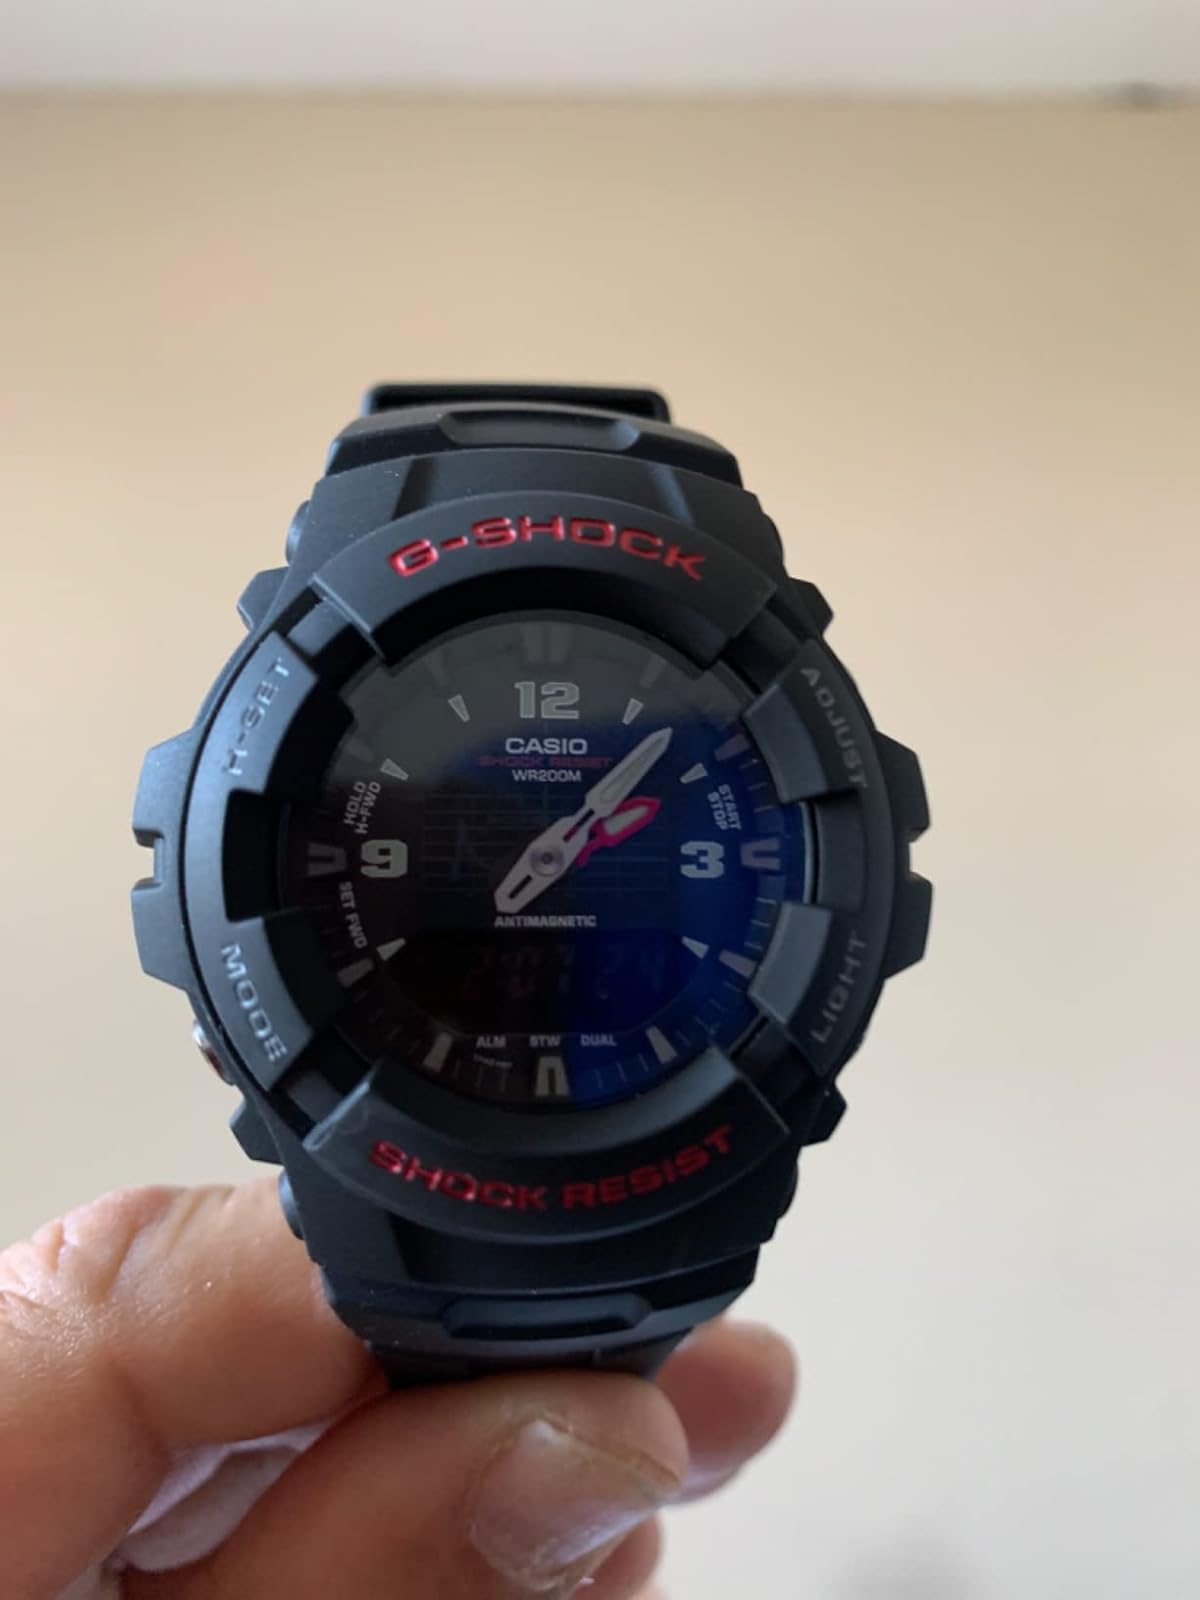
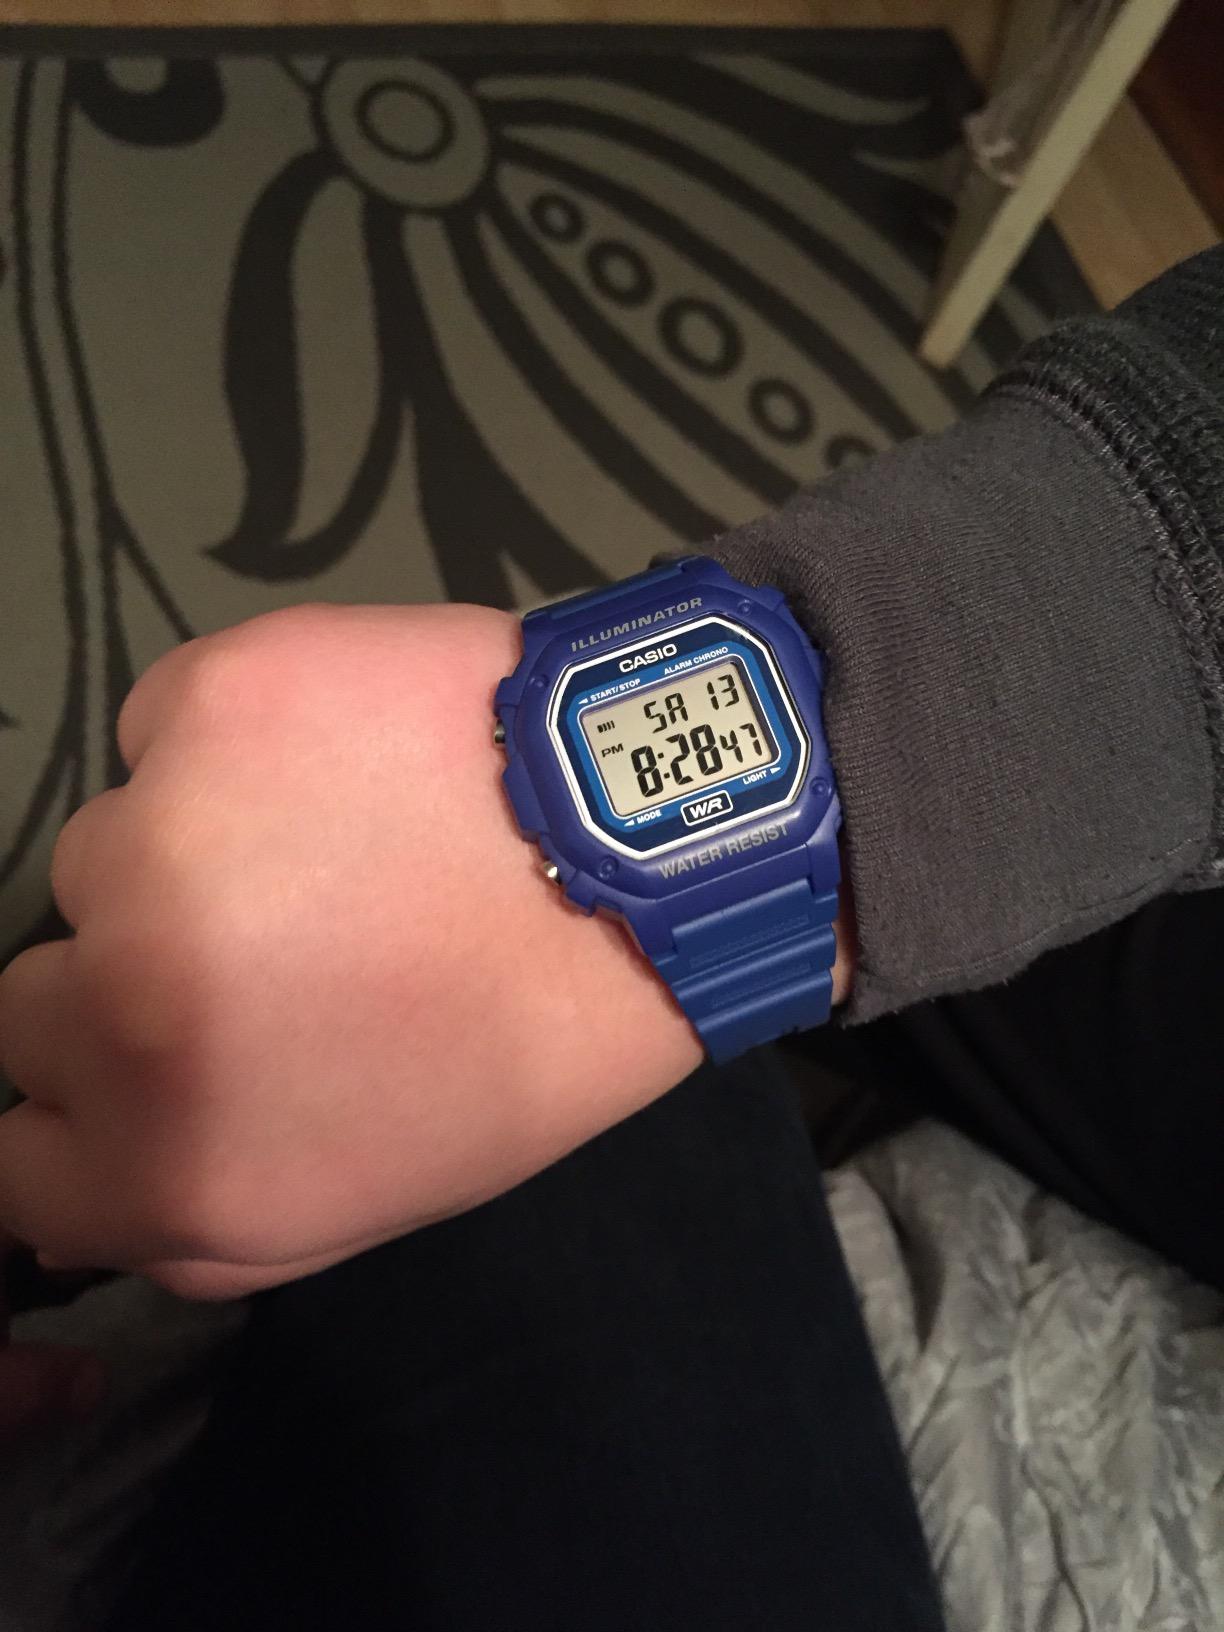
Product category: accessories_watch
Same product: no